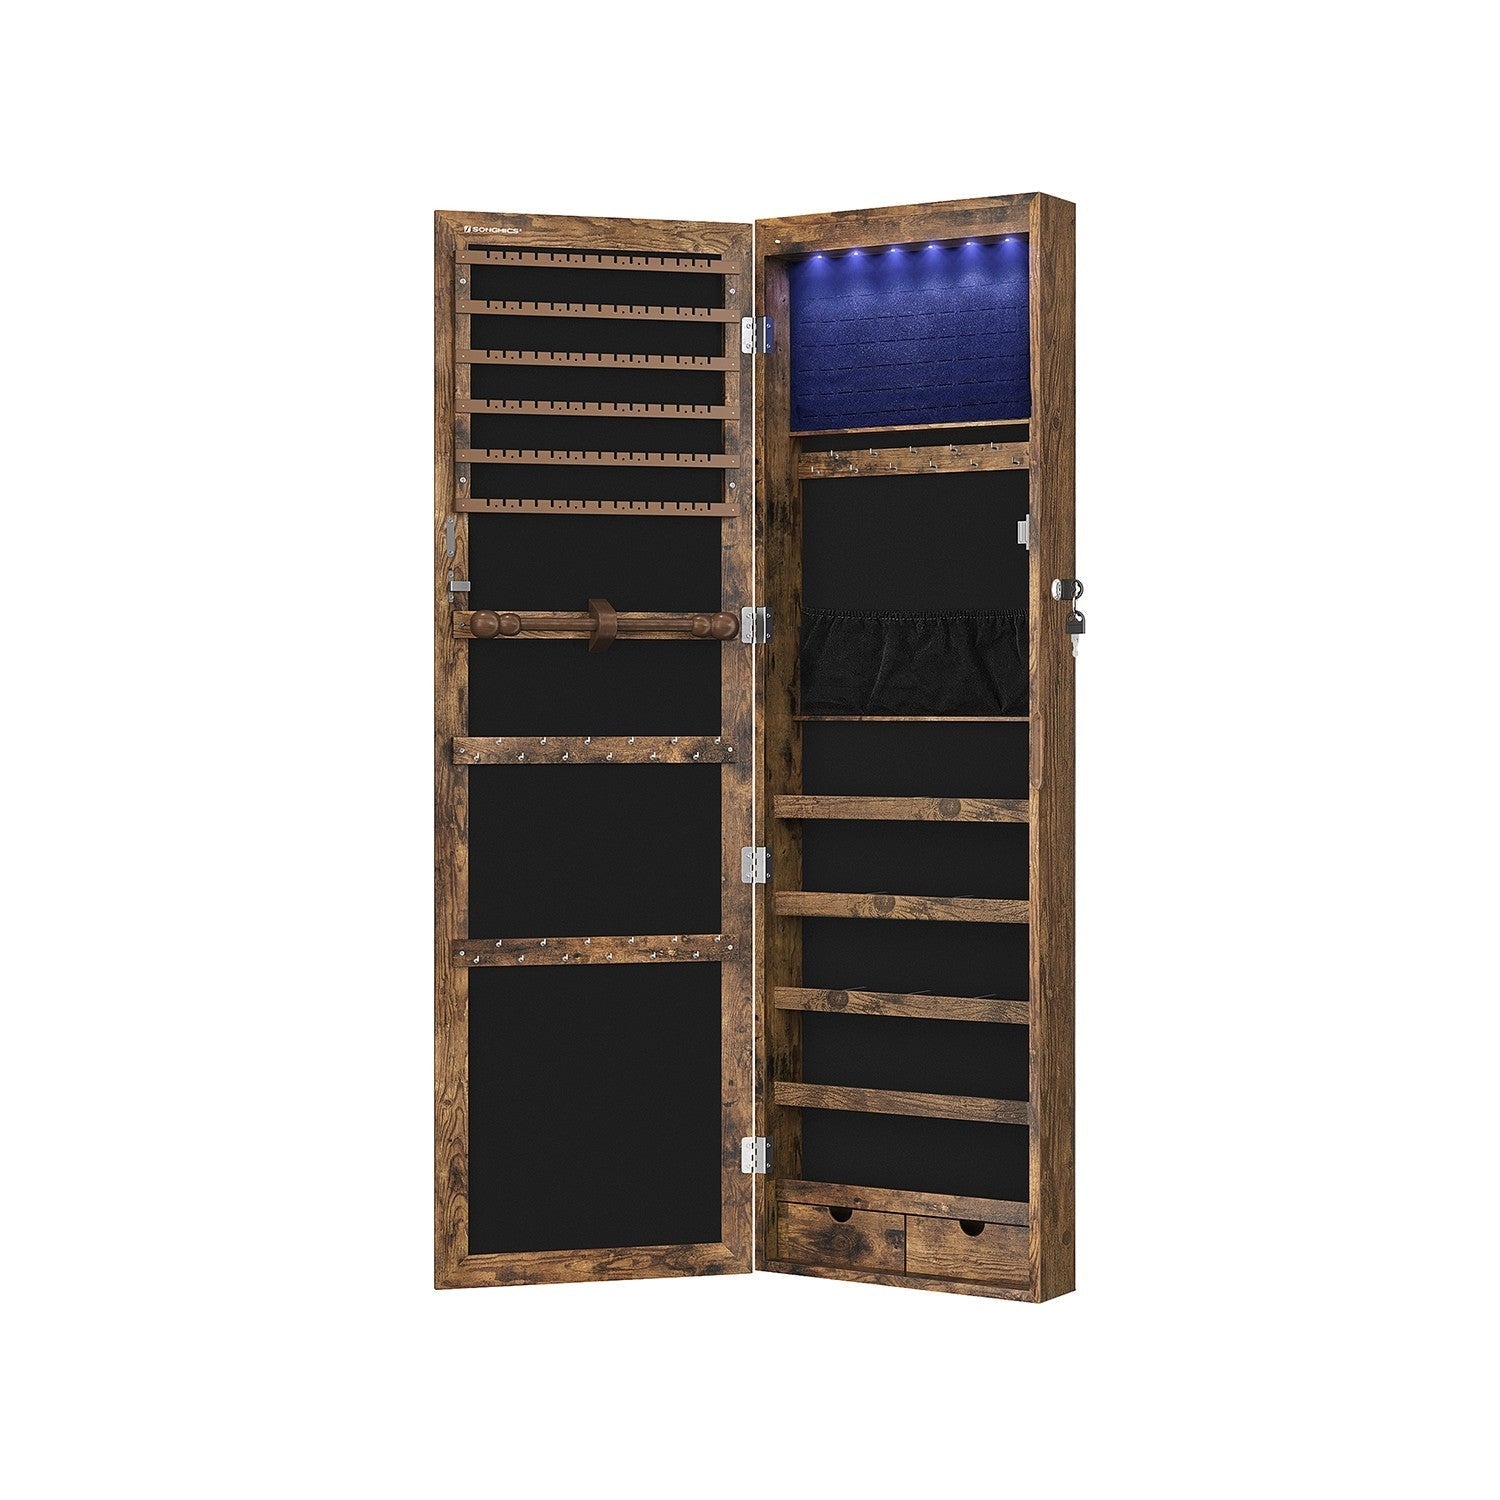
Armoire à bijoux verrouillable
Description du Produit Transformez votre routine beauté avec cette armoire à bijoux verrouillable qui allie élégance et fonctionnalité. Dotée d'un miroir intégré et de 6 LED pour un éclairage optimal, elle offre une visibilité parfaite lors de la sélection de vos bijoux tout en garantissant leur sécurité grâce à son système de verrouillage. Ses multiples compartiments et tiroirs coulissants organisent efficacement bagues, colliers, bracelets et boucles d'oreilles, évitant les enchevêtrements et facilitant l'accès. Conçue pour optimiser l'espace, cette armoire se fixe au mur ou se suspend à une porte selon vos préférences, offrant une solution de rangement luxueuse qui préserve vos précieux bijoux tout en libérant l'espace sur votre coiffeuse. 🔒 Protection sécurisée de vos bijoux précieux grâce au système de verrouillage avec clé 💡 Éclairage LED intégré avec 6 ampoules pour une visibilité optimale de votre collection 🪞 Miroir pleine longueur intégré pour vous admirer tout en choisissant vos accessoires 📦 Organisation parfaite avec tiroirs coulissants et compartiments multiples 🏠 Gain d'espace maximal grâce au design mural ou à suspendre ⚡ Installation polyvalente : fixation murale ou accrochage sur porte sans perçage ✨ Finition élégante grise qui s'harmonise avec tous les styles de décoration 🎯 Accès rapide et facile à tous vos bijoux grâce aux compartiments spécialisés 🔄 Prévention des enchevêtrements pour colliers et chaînes 💎 Solution 2-en-1 : rangement et miroir de courtoisie dans un seul meuble Caractéristiques techniques Éclairage : 6 LED intégrées Système de sécurité : Mécanisme de verrouillage avec clés Rangement : 2 tiroirs coulissants et compartiments supplémentaires Miroir : Miroir intégral sur la porte du meuble Installation : Fixation murale ou suspension sur porte Coloris : Gris Référence : JJC93GY Compartiments : Espaces dédiés pour bagues, colliers, bracelets et boucles d'oreilles
Brand: USINE DECO
Category: Furniture > Cabinets & Storage > Armoires & Wardrobes > Jewelry Armoires